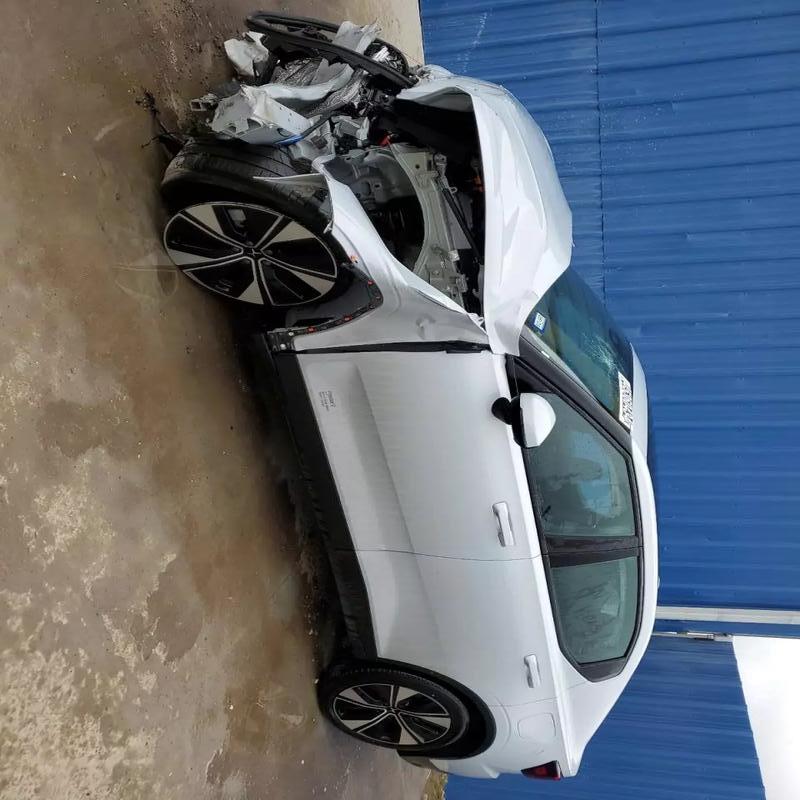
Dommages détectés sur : plaque d'immatriculation avant, pare-choc avant, feu avant droit, feu avant gauche, capot, pare-brise avant, aile avant gauche, porte avant gauche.
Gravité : majeur